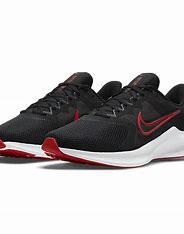
Brand: Nike
Model: Downshifter 11